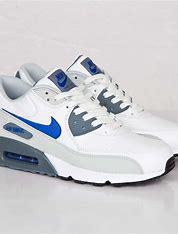
Brand: Nike
Model: Air Max 90 Leather